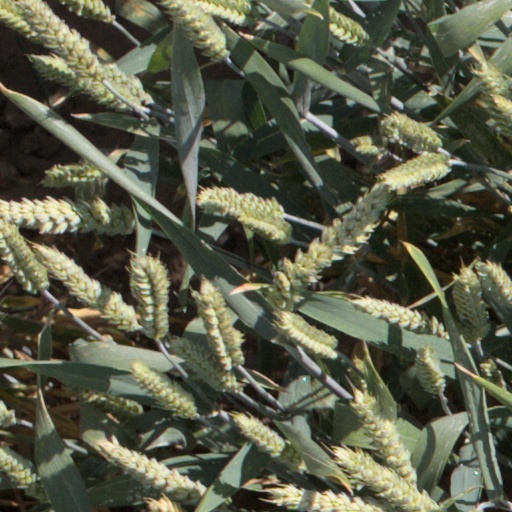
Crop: wheat